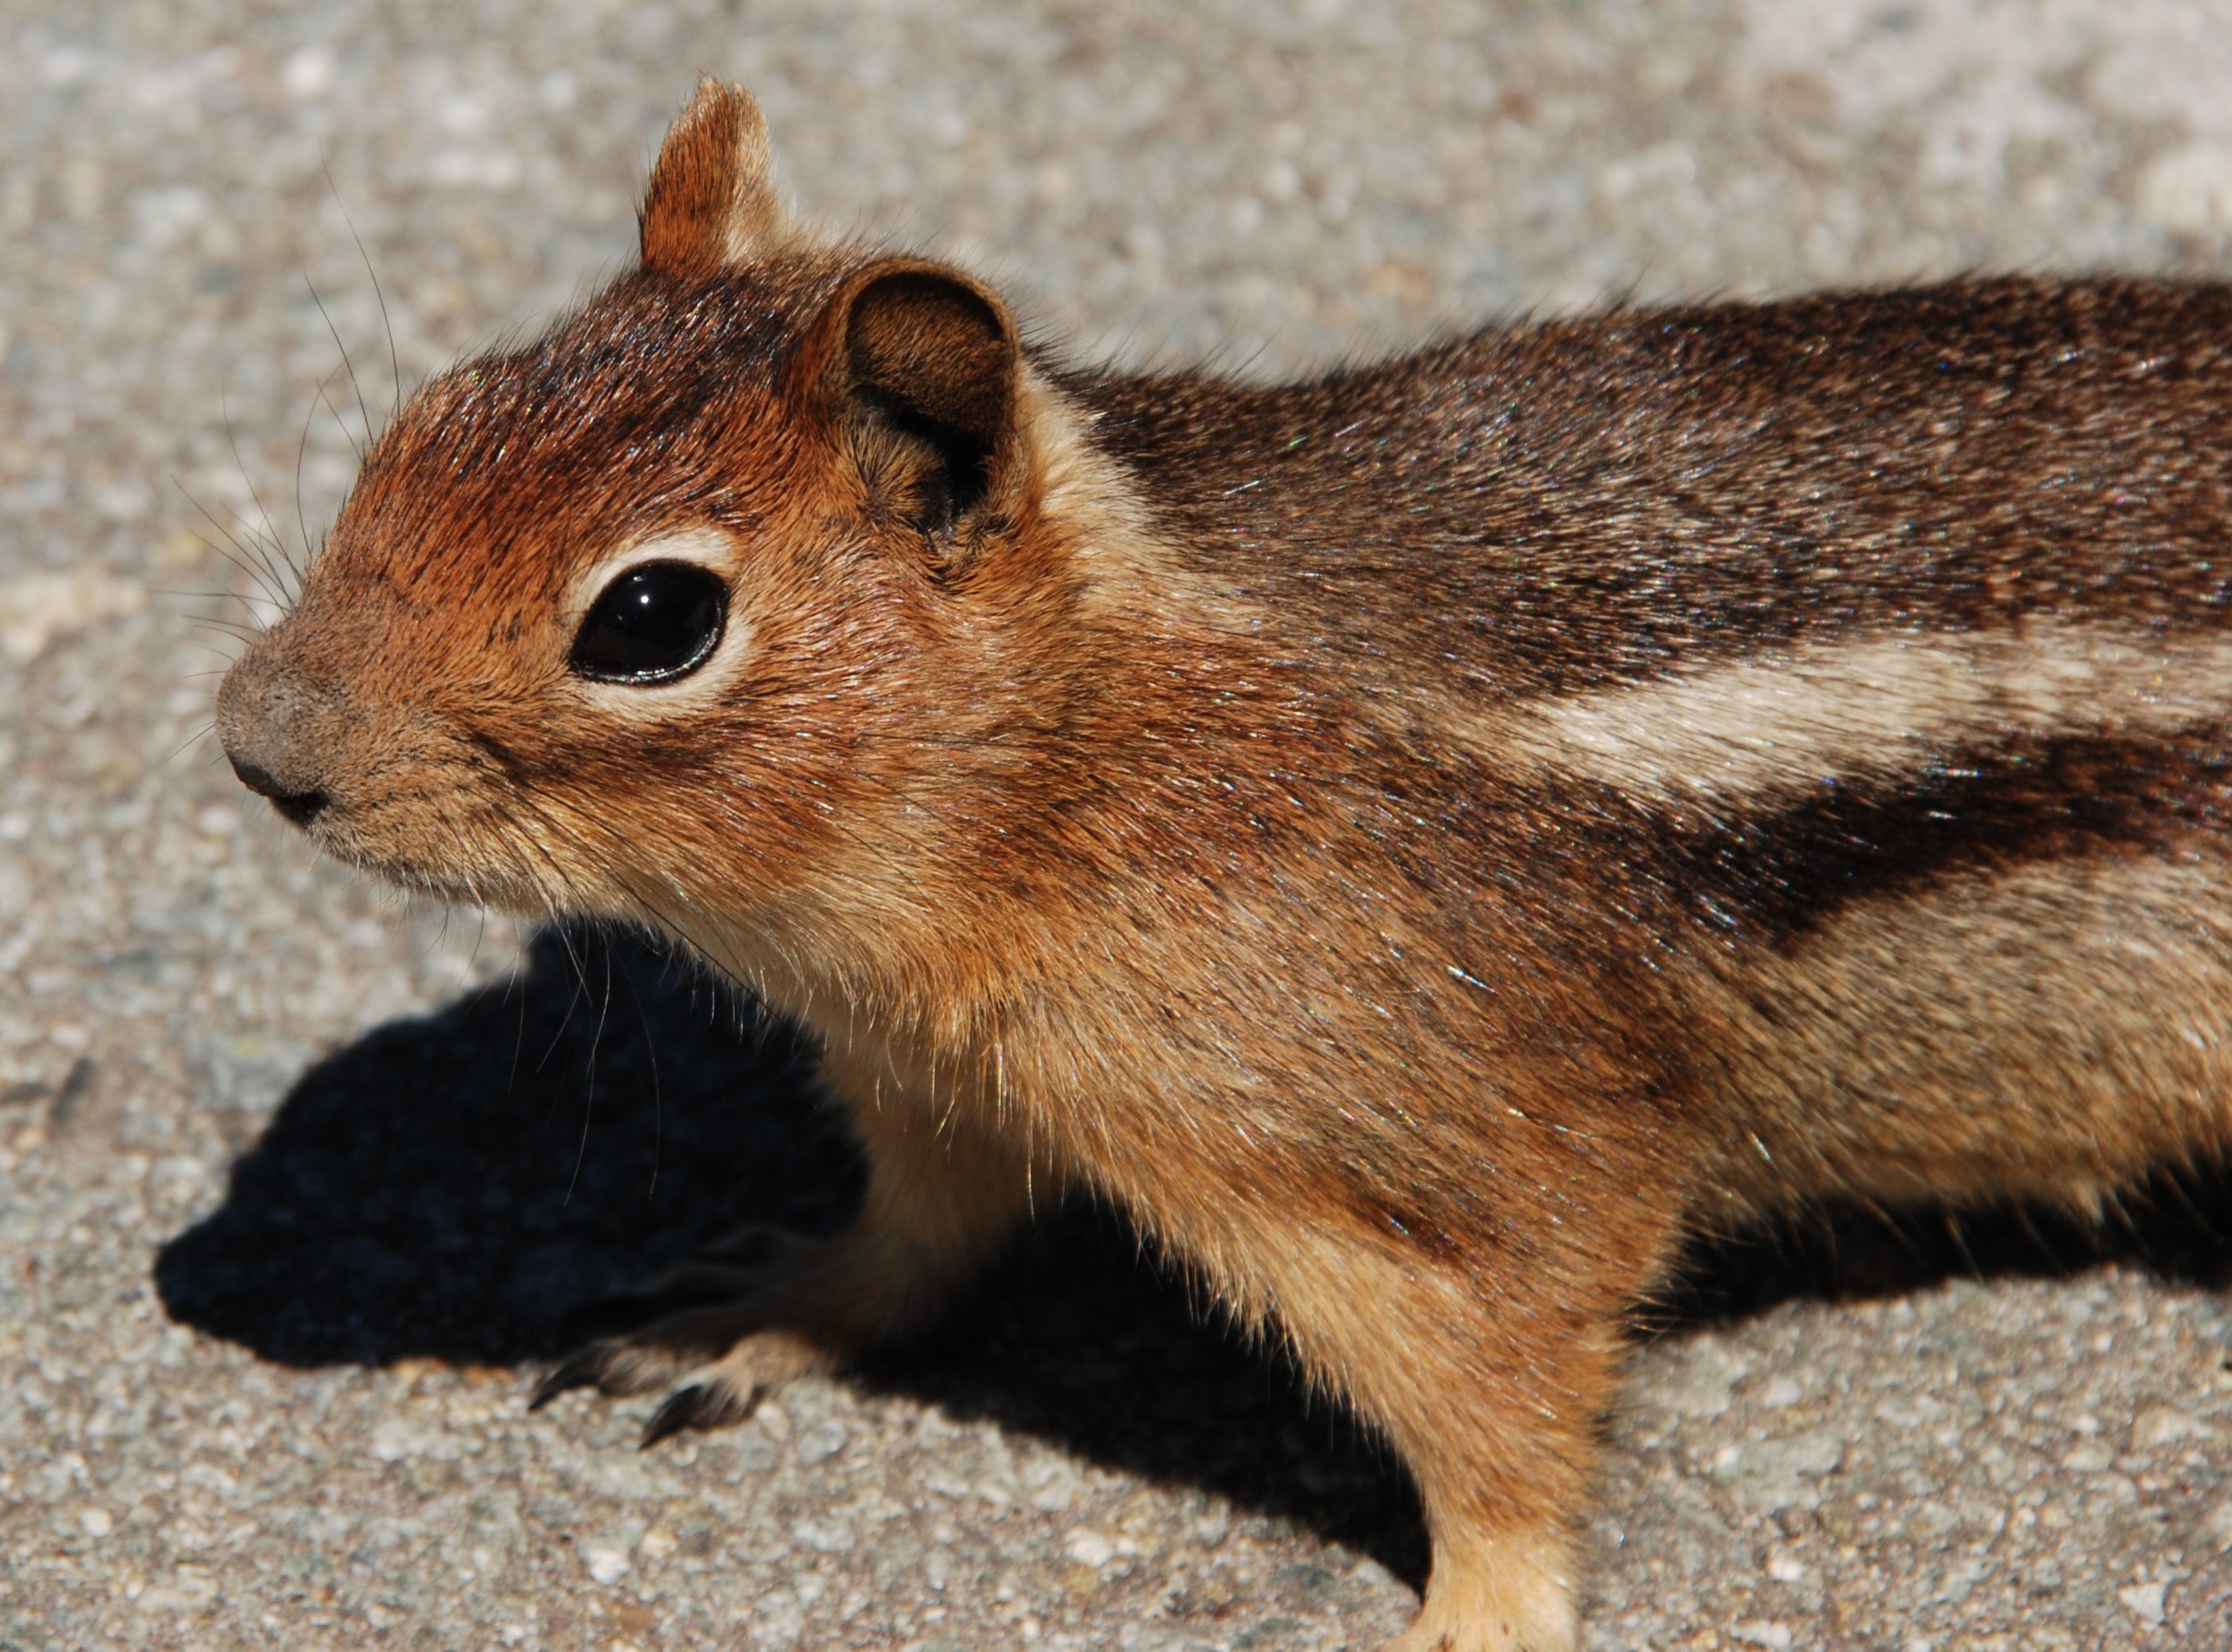
wildlife, mammal, squirrel, rodent, fauna, whiskers, vertebrate, chipmunk, north america, washington state, gerbil, fox squirrel